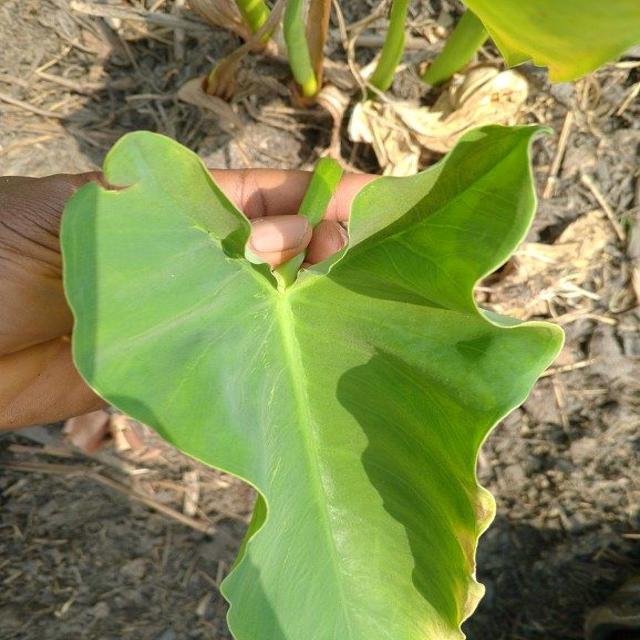
Label: Late_Blight